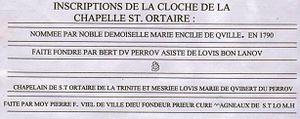
Inscriptions se trouvant sur la cloche de la chapelle Saint Ortaire
La chapelle Saint Ortaire appartient à l’ensemble du manoir de Saint-Ortaire, propriété privée située au Dézert. Cette chapelle date du début du XVᵉ siècle mais les archives et les trouvailles archéologiques témoignent d’origines plus anciennes.